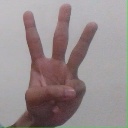
अक्षर: व